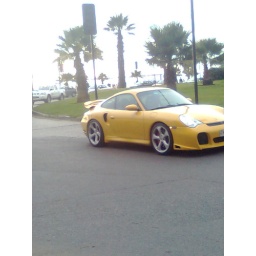
perfect a large yellow porsche car in the street of Vina del Mar.